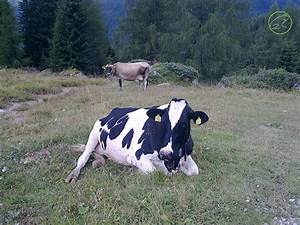
Label: cow